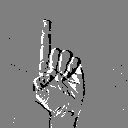
ASL letter: d